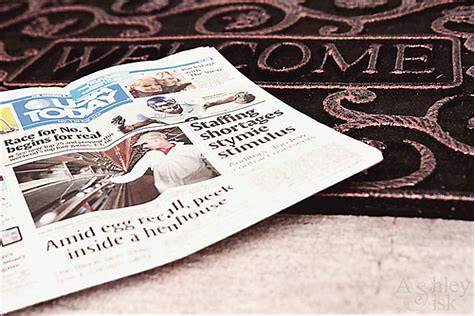
Waste category: paper